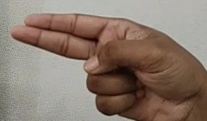
ASL sign: H